List of kings of Rwanda

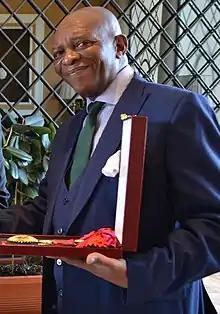
Prince Emmanuel Bushayija (Yuhi VI).

On 28 January 1961, in the coup of Gitarama during what was dubbed the Rwandan Revolution by the Belgian-favored Hutu extremist party Parmehutu, the Belgian colonial overseers abolished the monarchy and Rwanda became a republic (retroactively approved by a Hutu led referendum held on 25 September of the same year). Afterwards, Kigeli V Ndahindurwa continued to maintain his claim to the throne until his death on 16 October 2016 in Washington, D.C. On 9 January 2017, the Royal Council of Abiru announced Prince Emmanuel Bushayija as the new heir to the throne. Prince Emmanuel adopted the regnal name Yuhi VI.